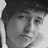
Emotion: sad